Park Tower at Transbay

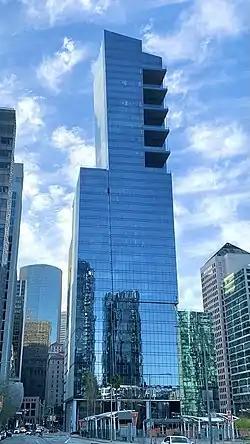
In March 2021

Park Tower at Transbay is a 43-story, office skyscraper in San Francisco, California. The tower is located on Block 5 of the San Francisco Transbay development plan at the corner of Beale and Howard Streets, near the Salesforce Transit Center. The tower contains of office space. The entire office space has been leased by Facebook.